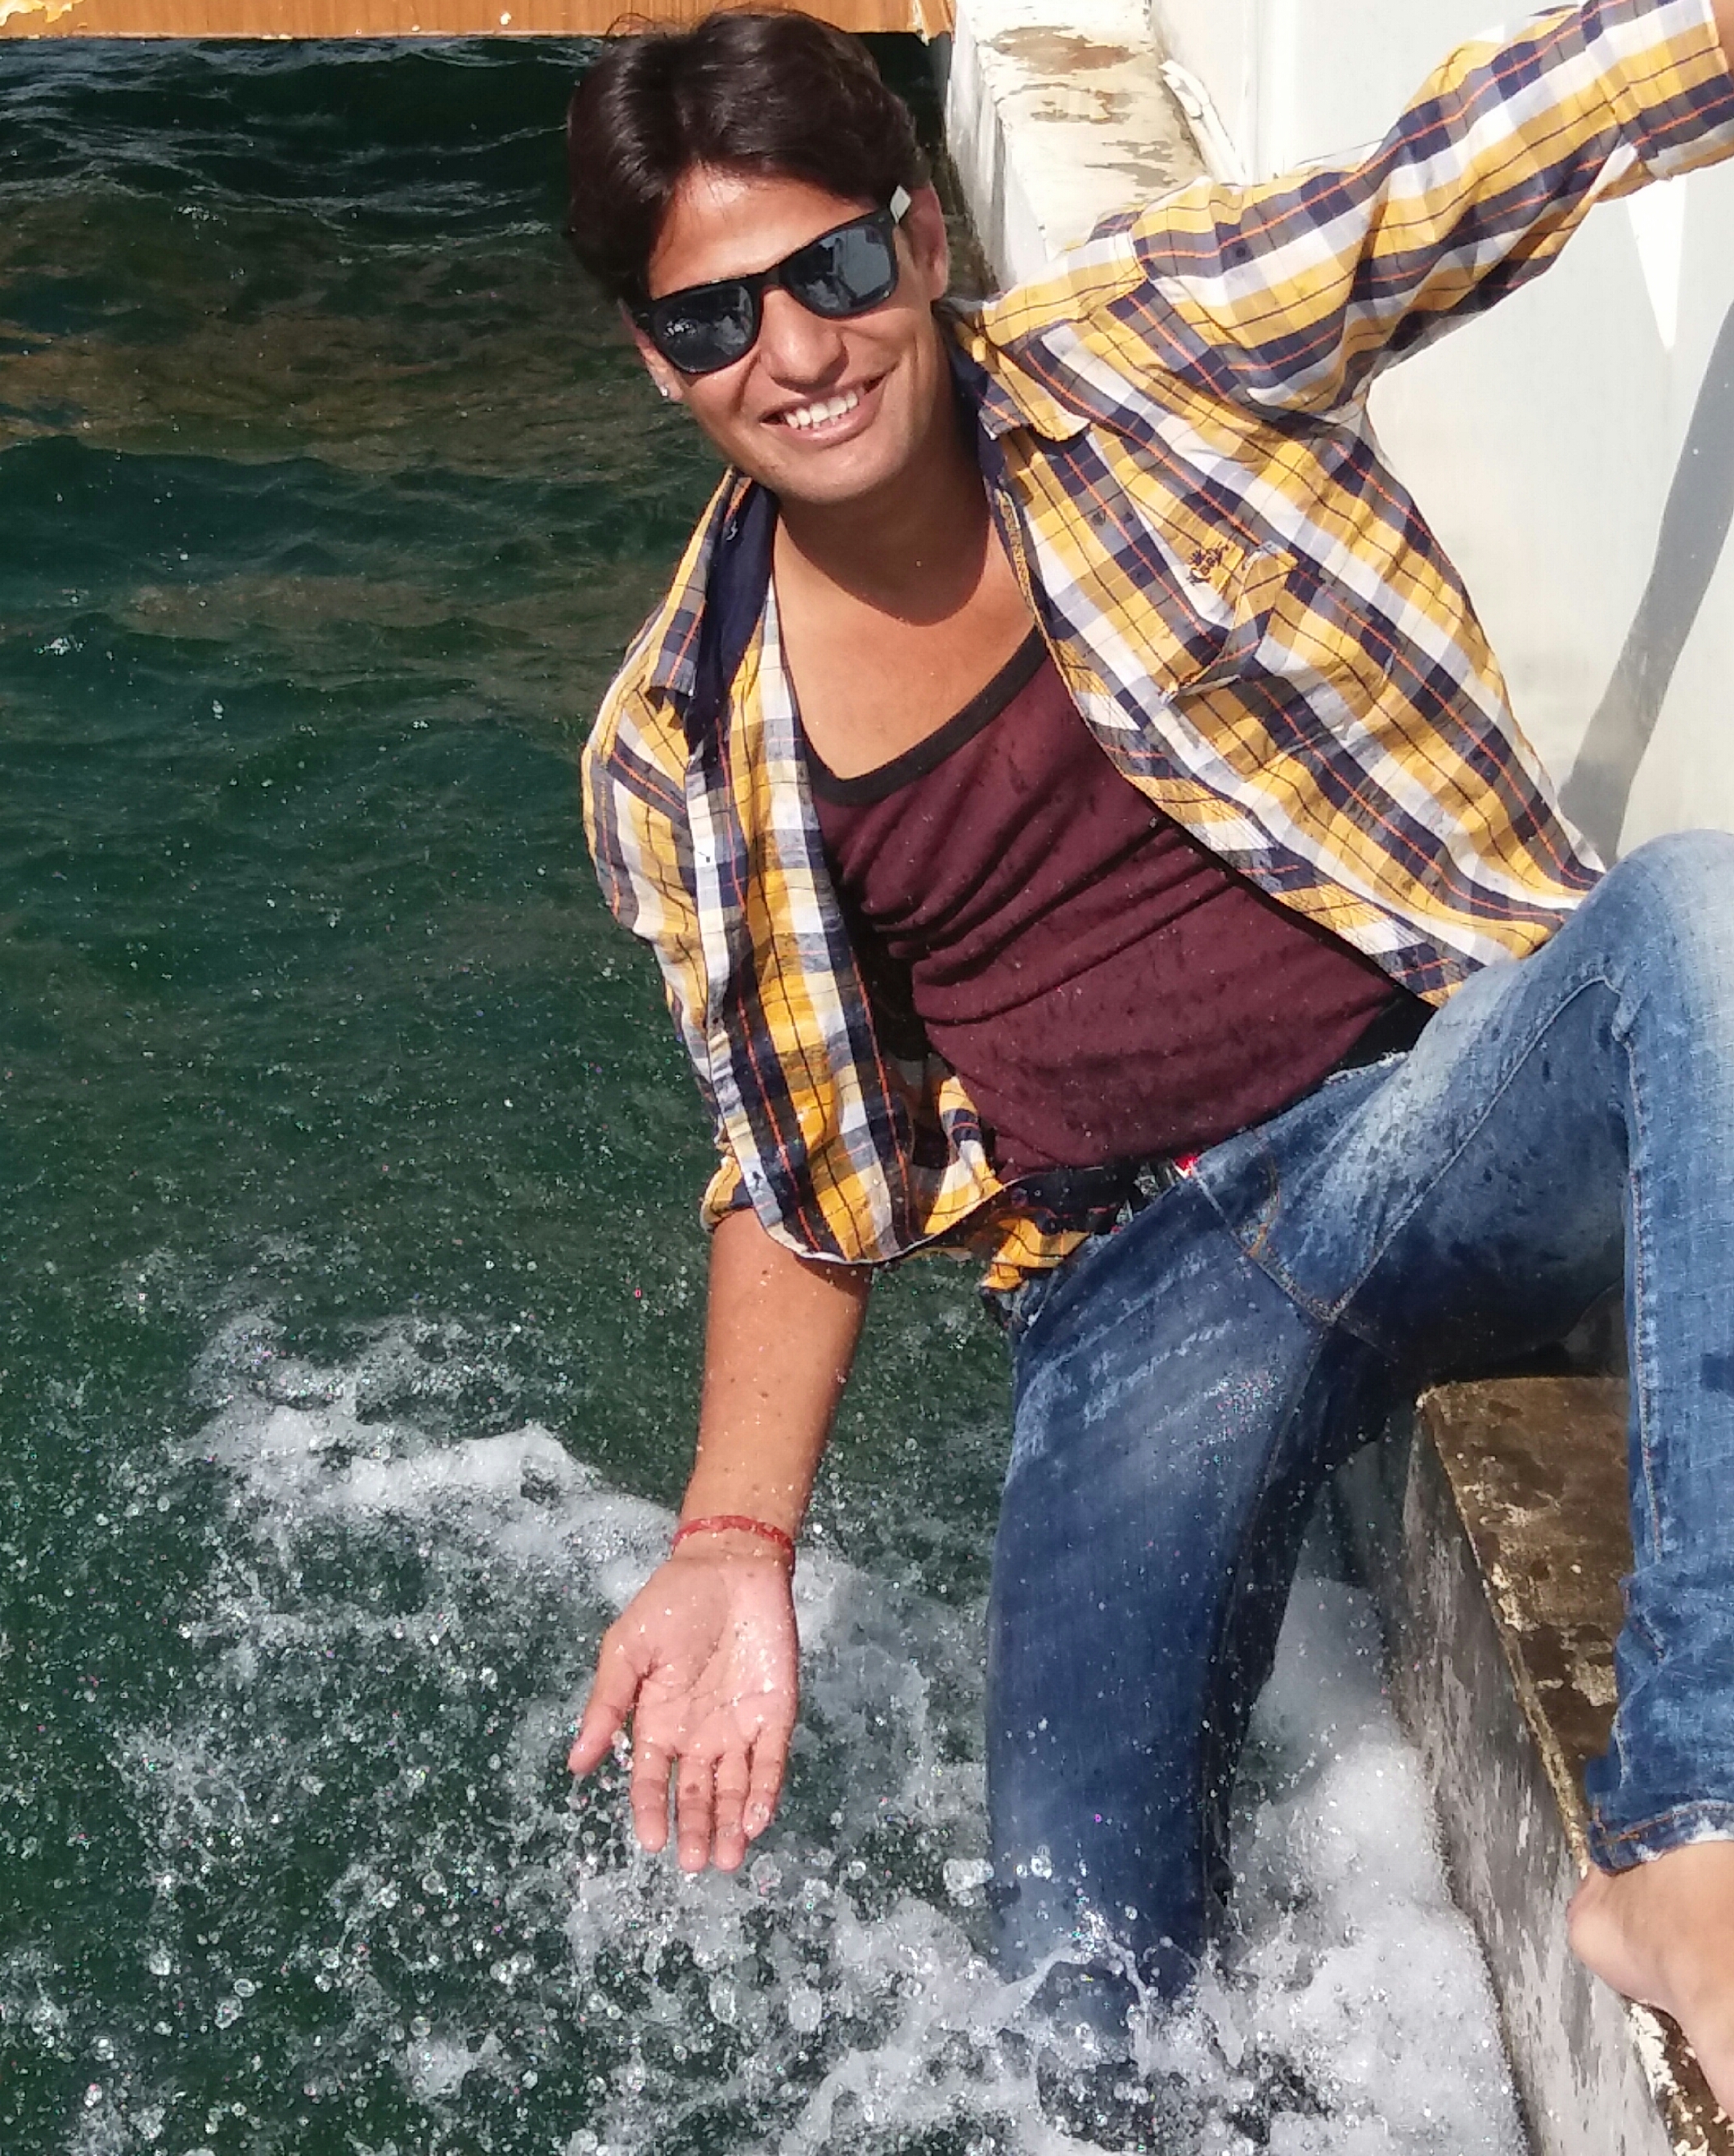
man, jeans, cool, denim, fun, eyewear, sunglasses, glasses, summer, leg, vacation, textile, long hair, leisure, photo shoot, smile, top, t shirt